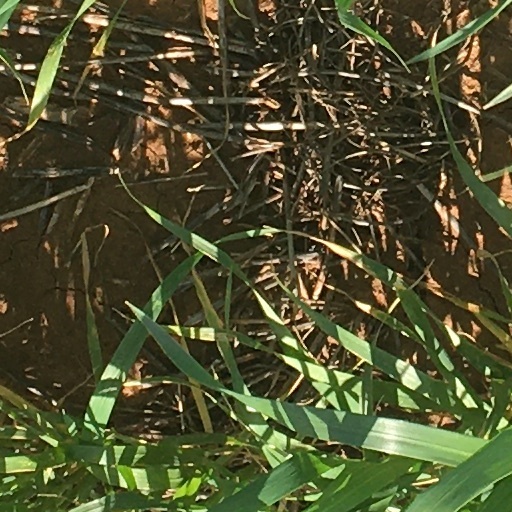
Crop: wheat